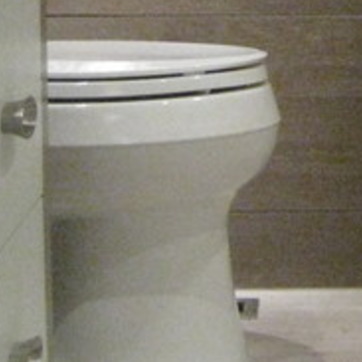
Material: ceramic